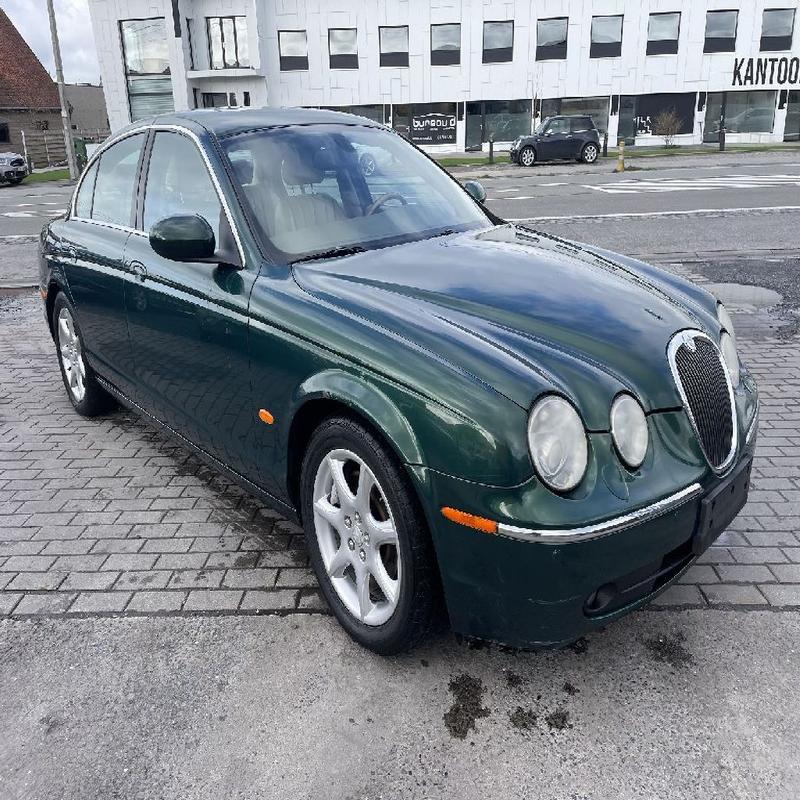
Aucun dommage détecté.
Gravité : aucun